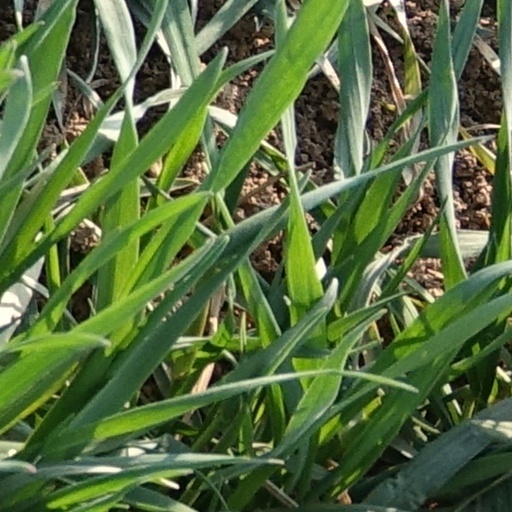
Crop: wheat